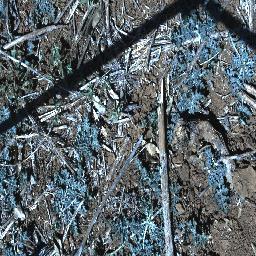
Label: parthenium